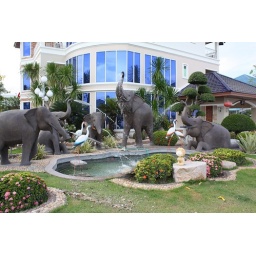
This amazing elephant fountain was in front of the home of the people who owned the rice plantation.